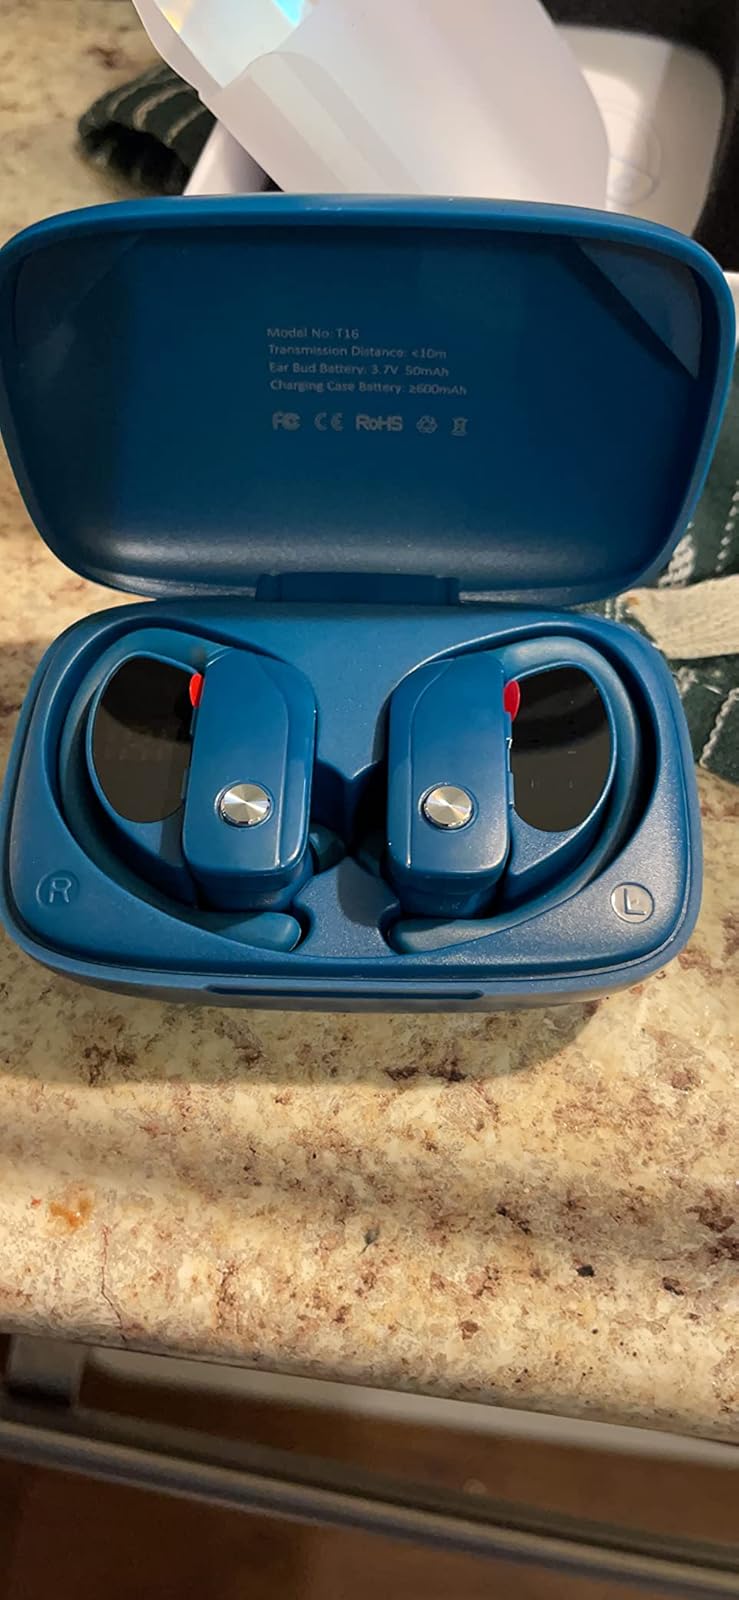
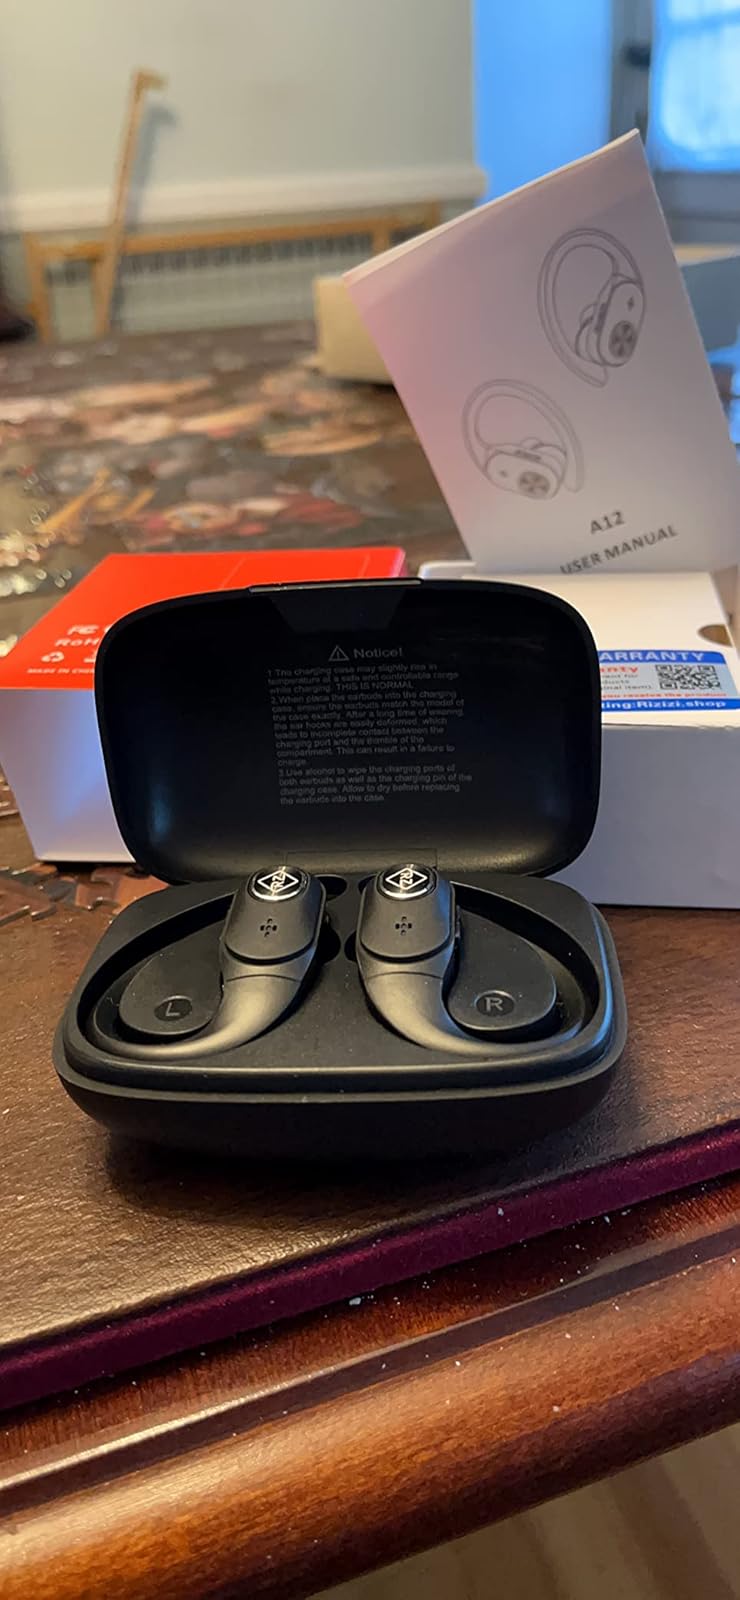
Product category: earbuds
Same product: no